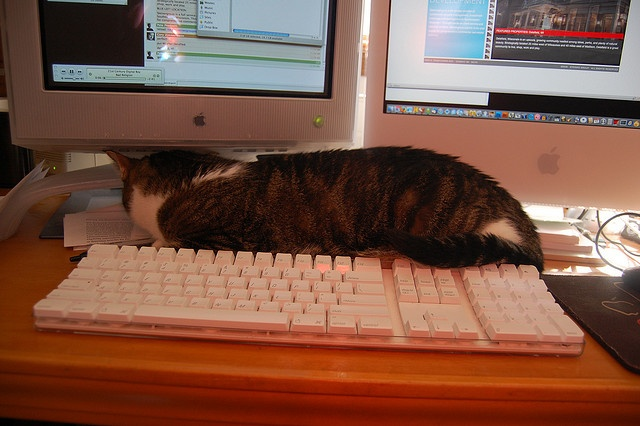
A cat is laying in between the keyboard and monitor.
A cat laying on top of a computer keyboard.
Large cat laying down under two computer monitors.
A cat laying down on a desk with its head under the monitor.
A cat that is laying next to a keyboard and monitor.